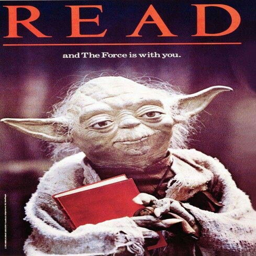
read and the force is with you # film character